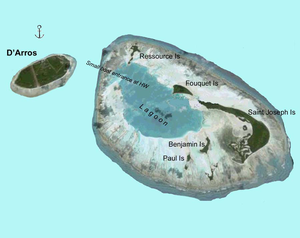
L'Atoll Saint-Joseph est un atoll faisant partie des Îles Amirante, un groupe d'îles des Seychelles dans l'Océan Indien.
L’île d'Arros est une caye du groupe des îles Amirante aux Seychelles. Elle est située à 49 kilomètres au nord-ouest de Desroches et à 244 kilomètres à l'ouest-sud-ouest de Mahé.